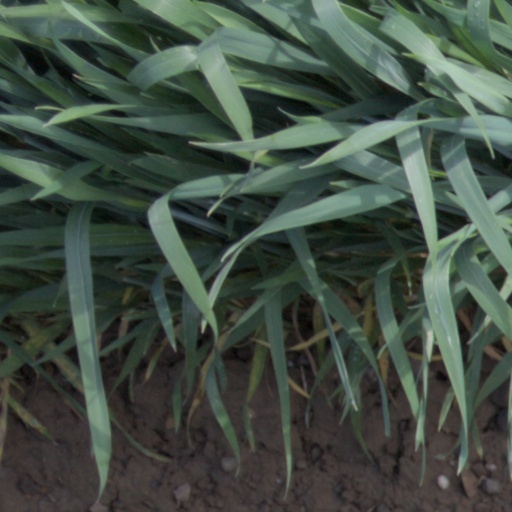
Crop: wheat